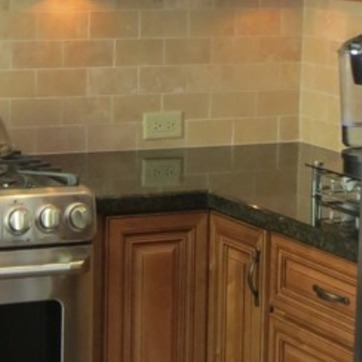
Material: polishedstone